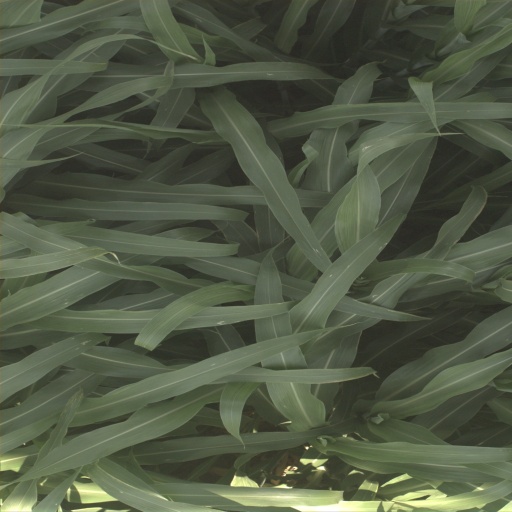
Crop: sorghum